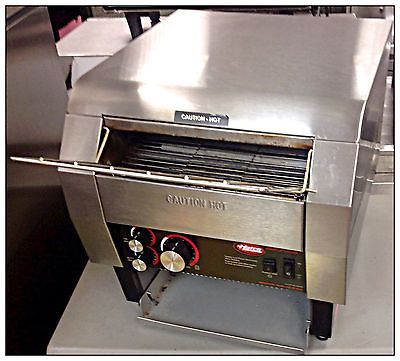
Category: toaster